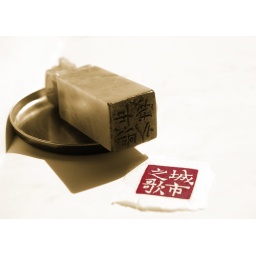
chop in brown and red